Winter landscapes in Western art

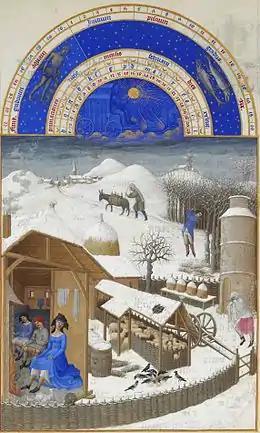
"February", attributed to Paul Limbourg, or the "Rustic painter", 1412 and 1416, Musée Condé.

Early European painters generally did not depict snow since most of their paintings were of religious subjects. The first artistic representations of snow came in the 15th and 16th centuries. Because frequent snowfall is a part of winter in northern European countries, depiction of snow in Europe began first in the northern European countries.